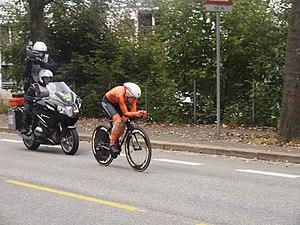
La saison 2017 de l'équipe cycliste Boels Dolmans est la huitième de la formation. L'arrivée de la championne olympique et vainqueur du Tour d'Italie 2015 Anna van der Breggen constitue la principale addition à l'effectif. La spécialiste des classiques flandriennes Amy Pieters et la prometteuse Jip van den Bos, toutes deux également néerlandaises rejoignent l'équipe. Au niveau des départs, Evelyn Stevens prend sa retraite. L'autre départ de taille est celui de la spécialiste du contre-la-montre Ellen van Dijk. Romy Kasper et Demi de Jong changent également d'équipe.